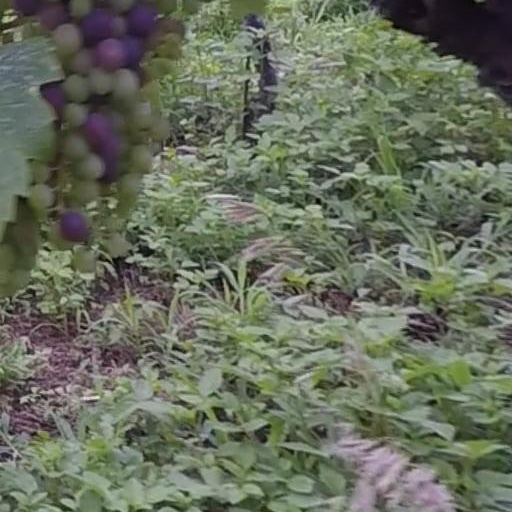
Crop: grape